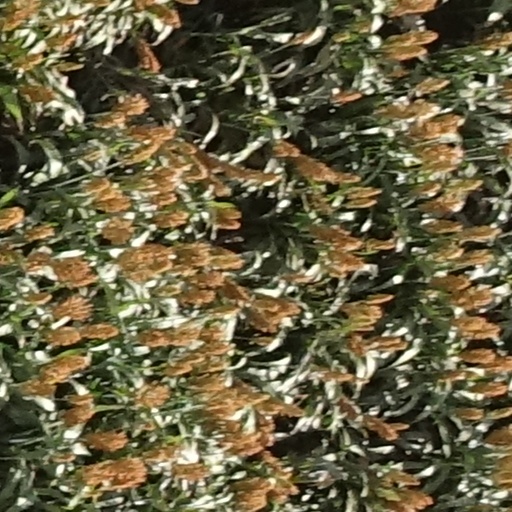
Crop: sorghum